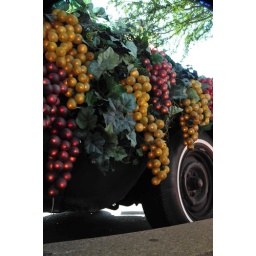
a photo of the Grape art car at discovery green in houston, tx